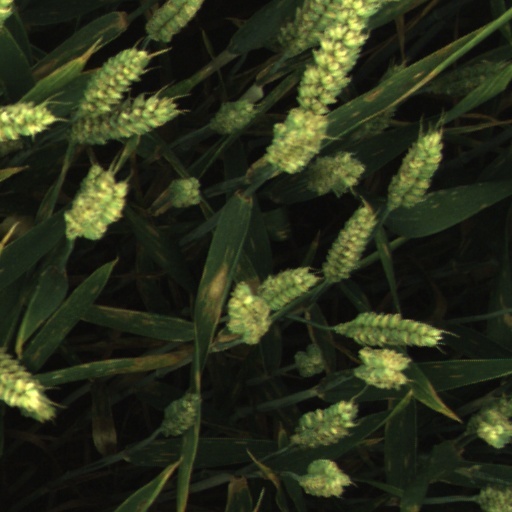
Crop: wheat